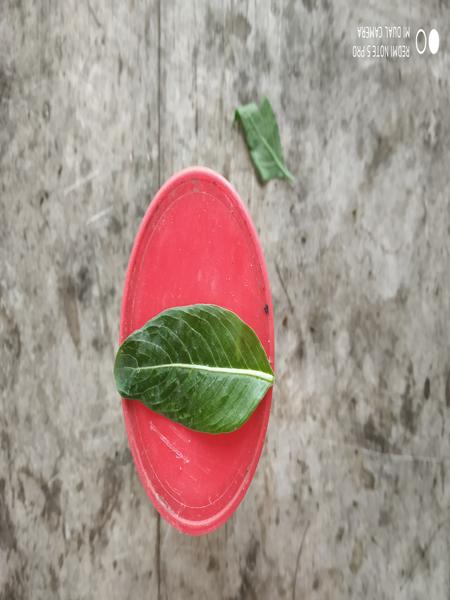
Plant: Catharanthus